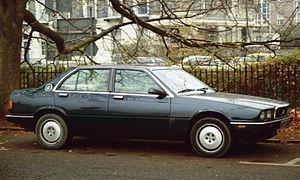
La Maserati Biturbo est une berline sportive du constructeur italien Maserati.